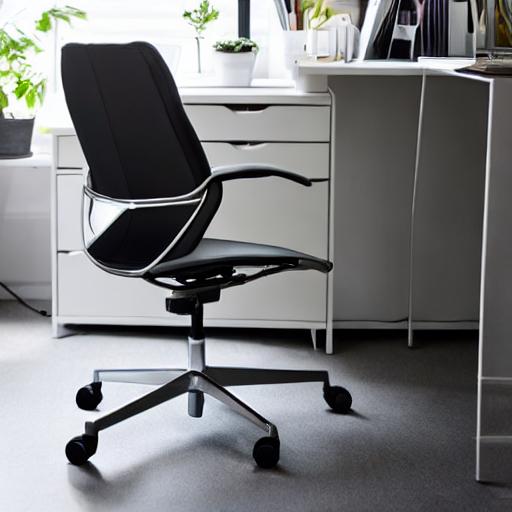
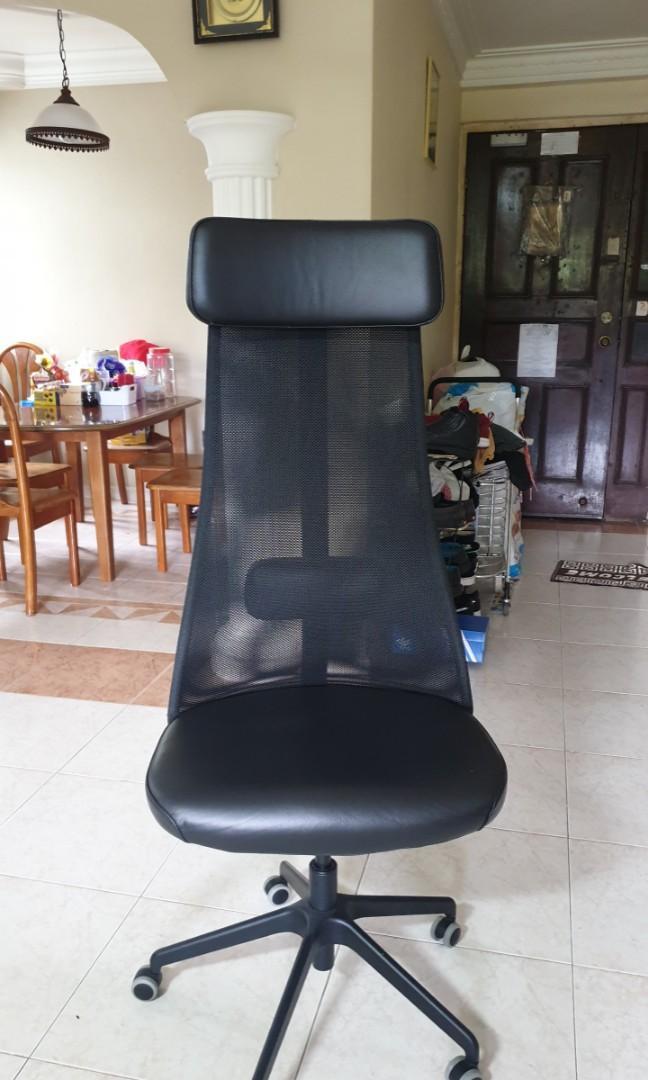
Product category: items_chair
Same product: no